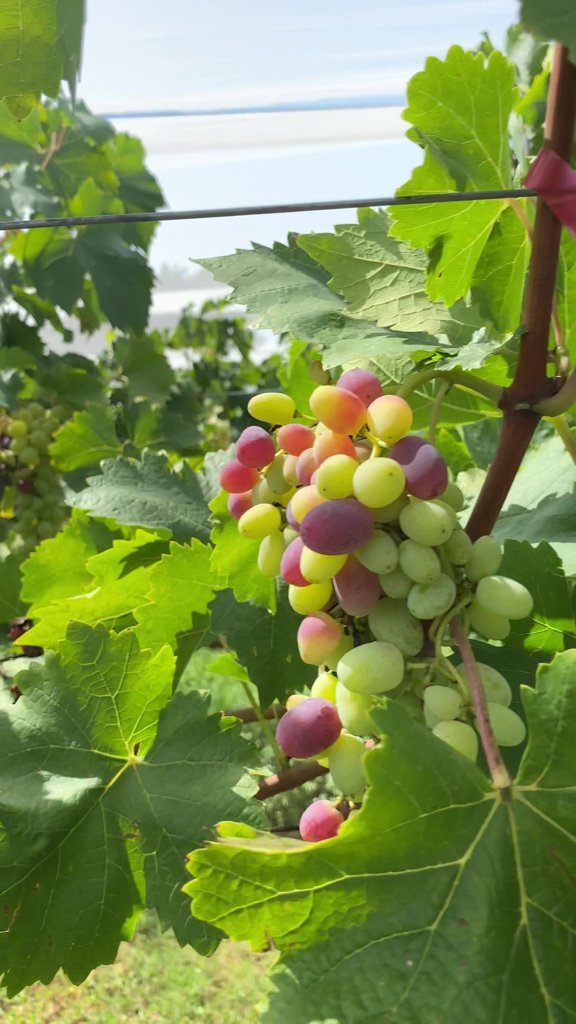
Berries visible: 55
Grape clusters: 1